Deinocheirus

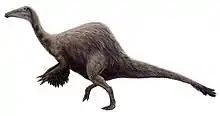
Life restoration

The only known skull, belonging to the largest specimen, measures from the premaxilla at the front to the back of the occipital condyle. The widest part of the skull behind the eyes is only wide in comparison. The skull was similar to those of other ornithomimosaurs in being low and narrow, but differed in that the snout was more elongated. The skull bone walls were rather thin, about . It had a rounded, flattened beak, which would have been covered by keratin in life. The nostrils were turned upwards, and the nasal bone was a narrow strap that extended up above the eye sockets. The outer diameter of the sclerotic rings in the eyes was small, , compared to the size of the skull. The lower temporal fenestrae, openings behind the eyes, were partially closed off by the jugal bones, similar to "Gallimimus". The jaws were toothless and down-turned, and the lower jaw was very massive and deep compared to the slender and low upper jaw. The relative size of the lower jaw was closer to that of tyrannosaurids than to other ornithomimosaurs. The snout was spatulate (flared outwards to the sides) and wide, which is wider than the skull roof. This shape was similar to the snout of duck-billed hadrosaurids.